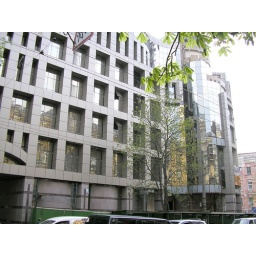
New office centre building at Artema str. in Kyiv